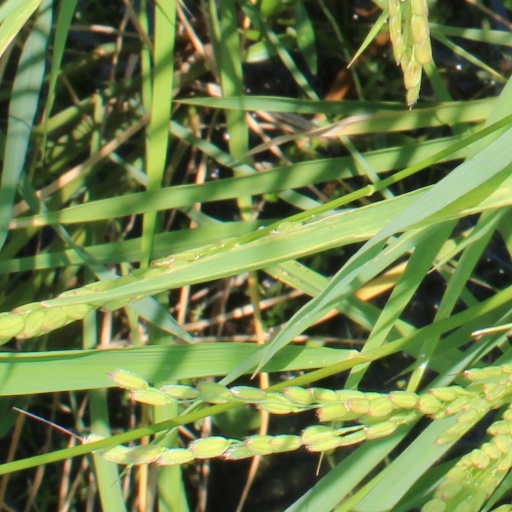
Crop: rice